John Garth House

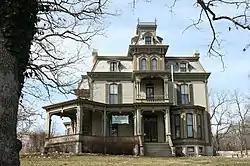
John Garth House, March 2011

John Garth House, also known as Woodside Place, is a historic home located near Hannibal, Ralls County, Missouri. It was built about 1871, and is a -story, Second Empire style frame dwelling. It measures approximately 99 feet by 54 feet and sits on a limestone block foundation. It features mansard roofs, projecting tower, four porches, and two semi-octagonal bay windows. It was built as a summer home for John H. Garth a prominent local citizen of Hannibal, Missouri and friend of Samuel Clemens. It is operated as Garth Woodside Mansion Bed and Breakfast Inn.